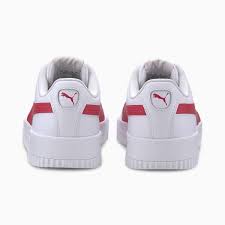
Label: Sneaker